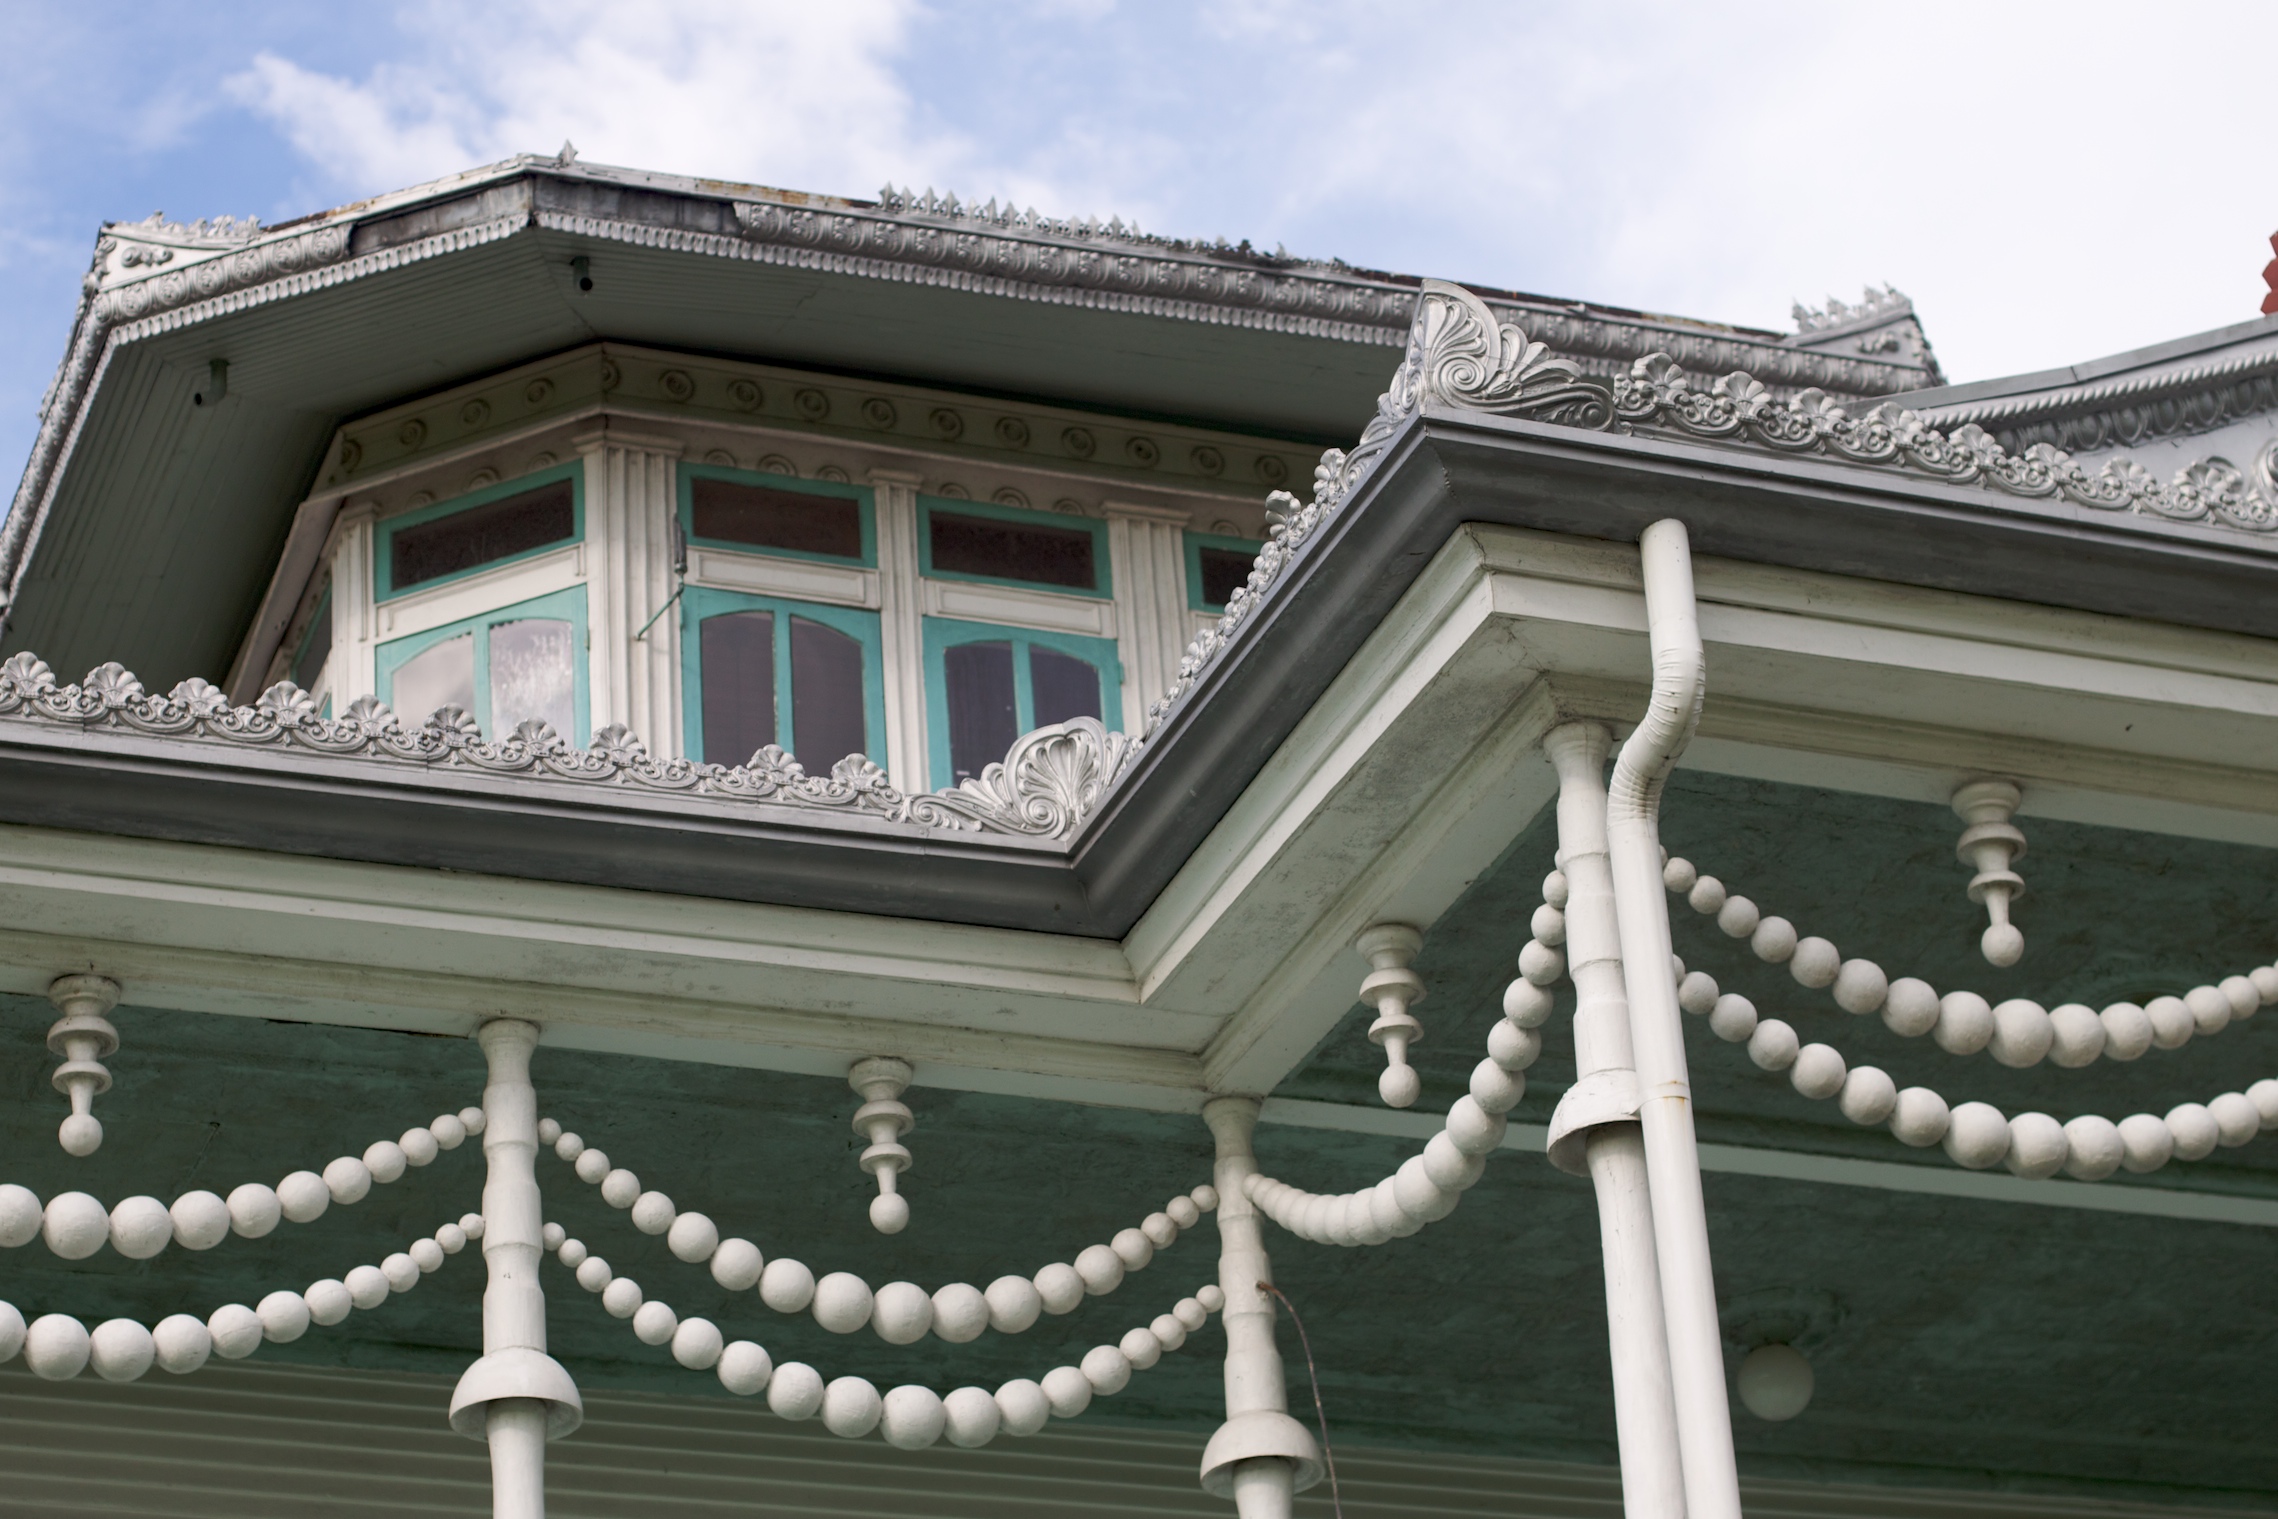
architecture, structure, house, window, roof, home, column, facade, estate, baluster, outdoor structure